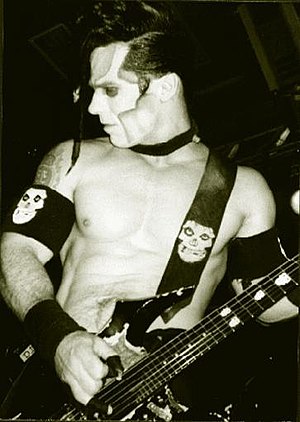
Doyle Wolfgang Von Frankenstein
Doyle Wolfgang von Frankenstein
Doyle Wolfgang von Frankenstein er en amerikansk guitarist, bedst kendt for sit materiale med horror punk bandet, The Misfits. Han er Jerry Onlys lillebror